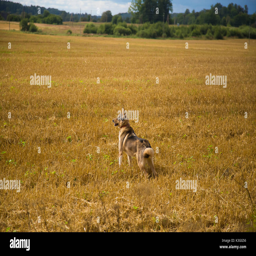
a friendly wolf like hunting dog enjoying free time in the field .